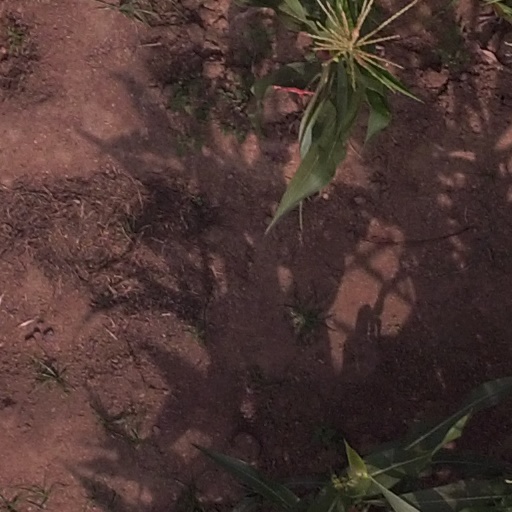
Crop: maize; corn